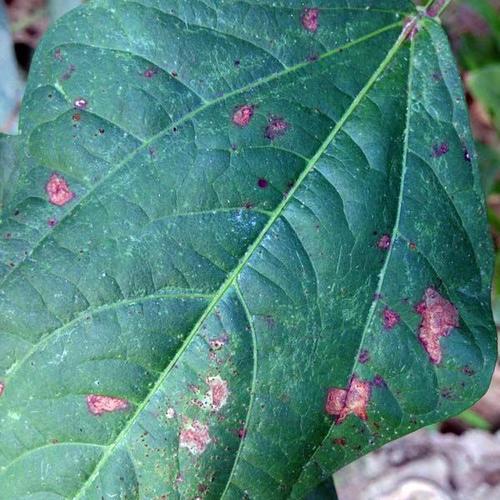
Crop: unknown
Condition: bean_rust